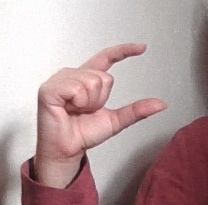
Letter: dal